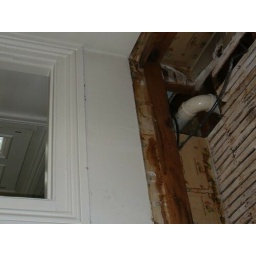
in your head, turn this picture counter-clock wise. this is above the kitchen door if you're standing in Lois' former entrance